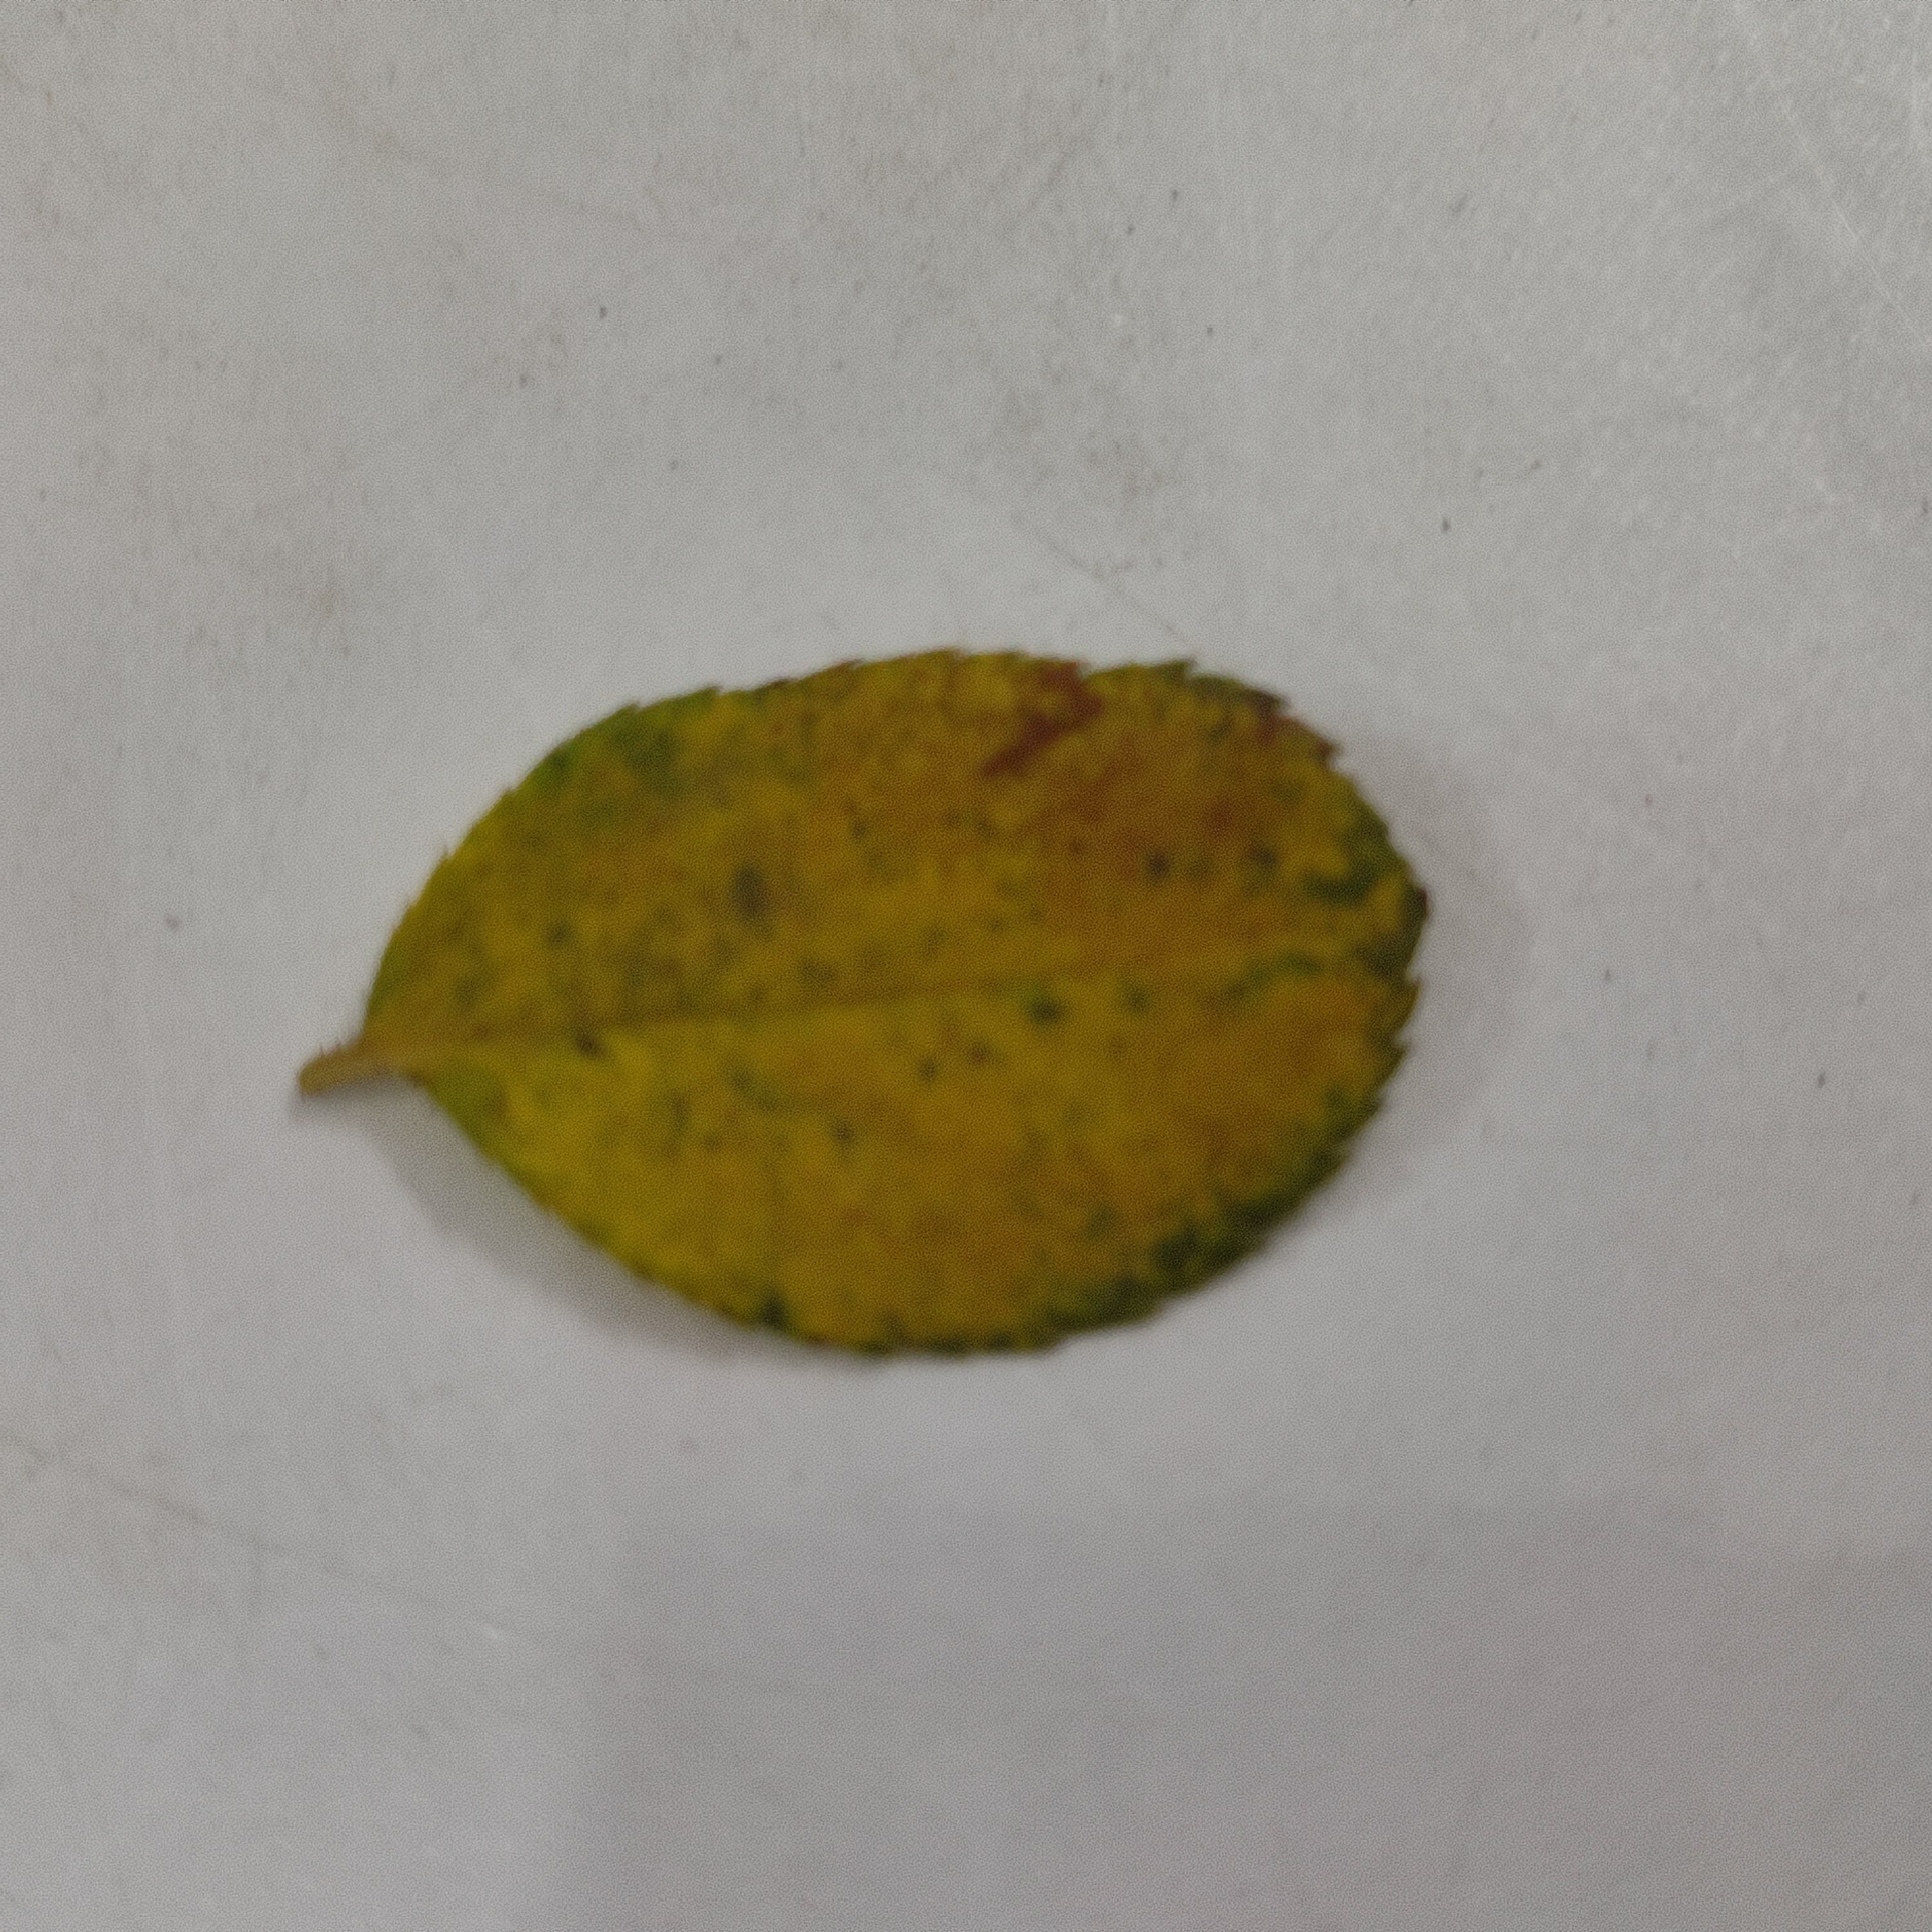
Label: Yellow Mosaic Virus